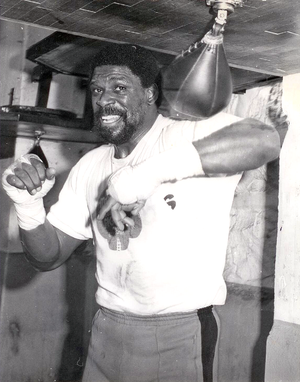
Ron Lyle est un boxeur américain de la catégorie des poids lourds.